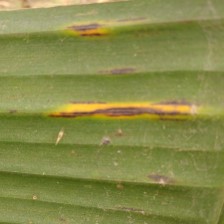
Label: sigatoka